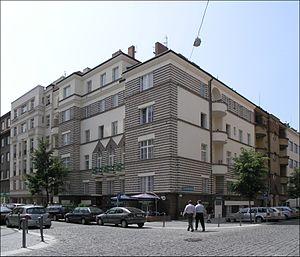
Bubeneč est un quartier pragois sur la rive gauche de la Vltava. Il englobe toute l'île impériale et Stromovka. La plus grande partie de Bubeneč appartient à l'arrondissement de Prague 6, tandis que le reste appartient à l'arrondissement de Prague 7.